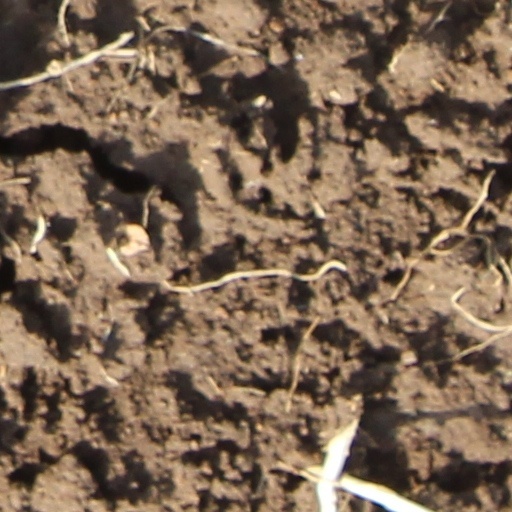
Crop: wheat